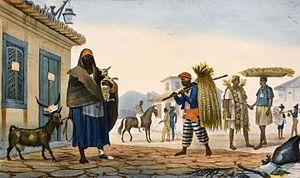
Handcoloured lithographs (from Debret’s Voyage Pittoresque et Historique au Brésil, Paris, 1834-39, 2, pls 30 and 24), printed by Thierry Frères, Paris